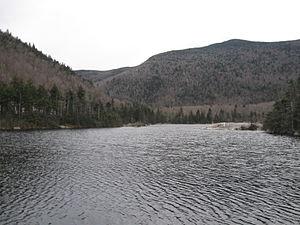
Kinsman Notch est un col de montagne situé à 570 mètres d'altitude dans les montagnes Blanches du New Hampshire, États-Unis. C'est le plus occidental des cols majeurs à travers les montagnes Blanches. Au sud-est, la vallée est drainée par la rivière Lost, menant à la rivière Pemigewasset, et finalement au fleuve Merrimack, coulant vers le golfe du Maine. Le versant nord-ouest du col est drainé par le ruisseau Beaver et la rivière Wild Ammonoosuc, un affluent de la rivière Ammonoosuc, une partie du bassin hydrographique du fleuve Connecticut menant à Long Island Sound.